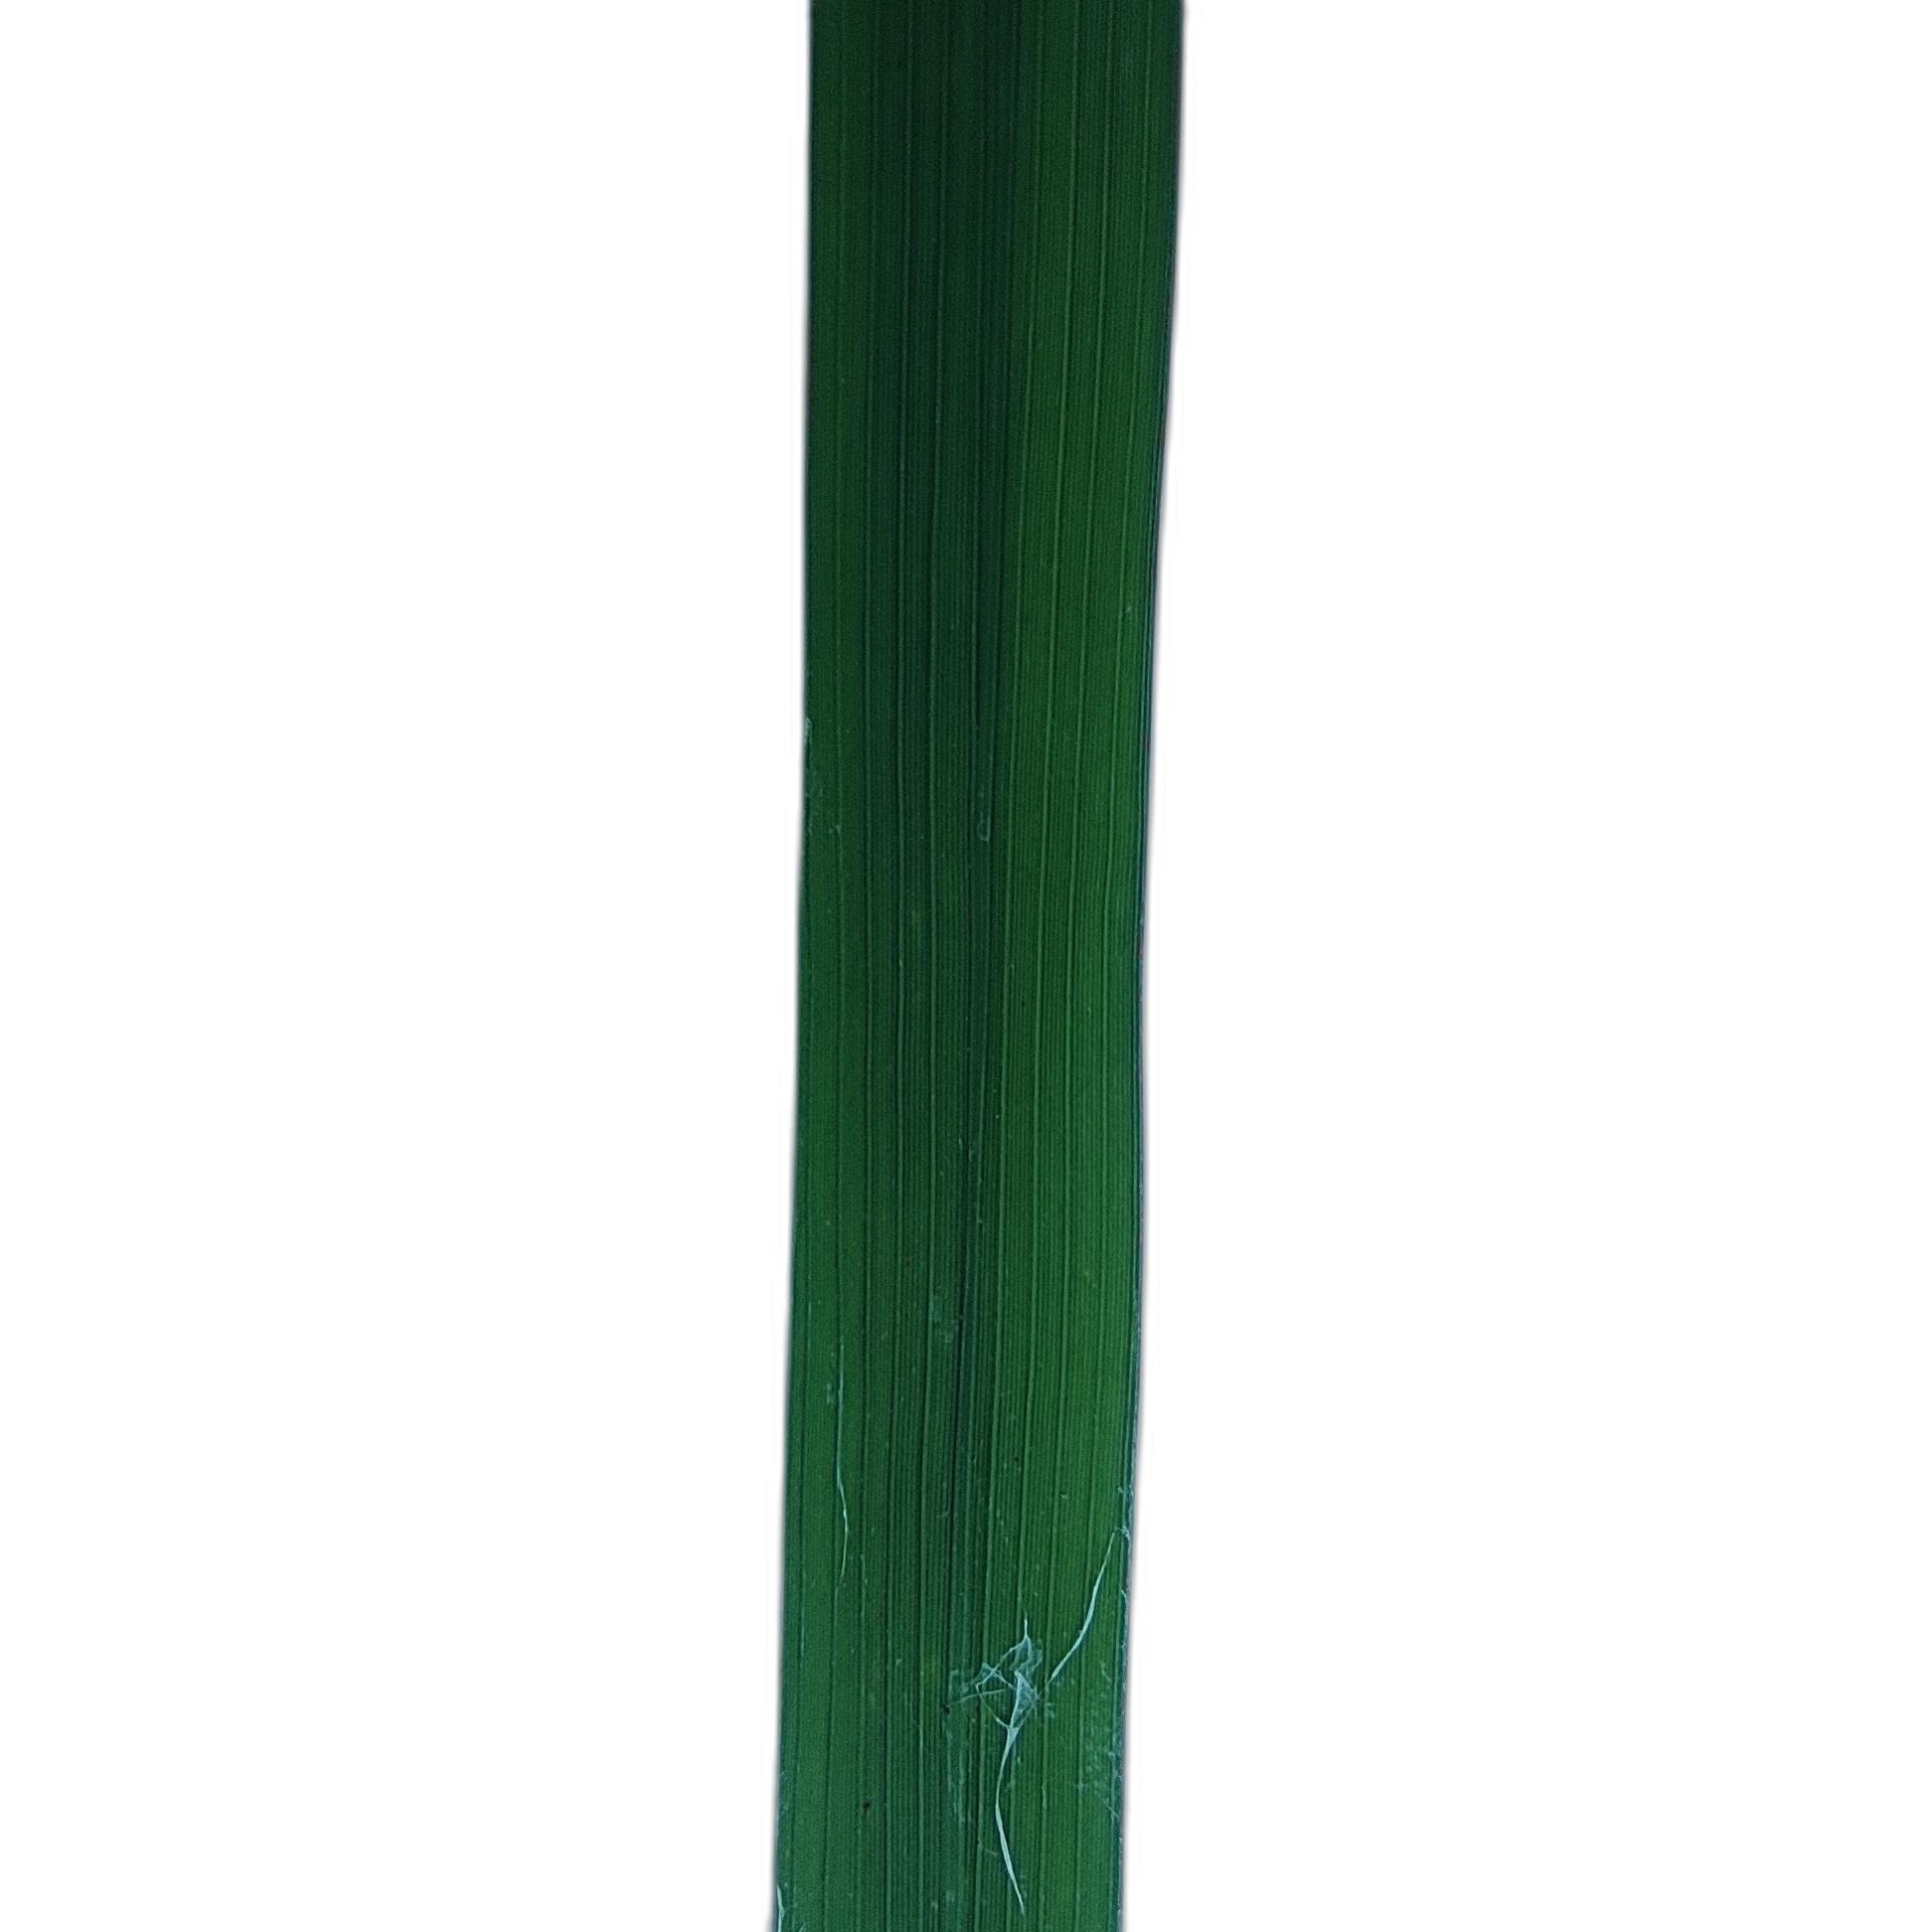
Label: Healthy